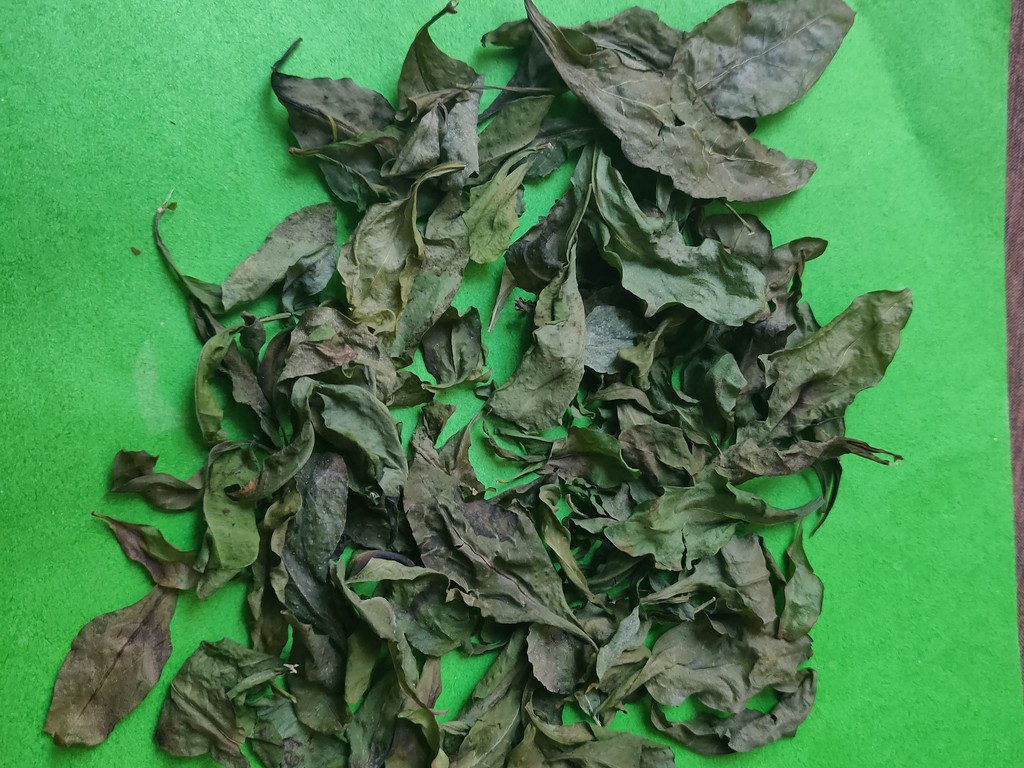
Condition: Dried
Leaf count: multiple
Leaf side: unknown